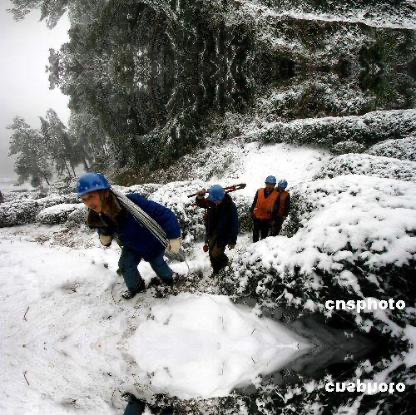
Objects in the image:
label: helmet
label: helmet
label: helmet
label: helmet